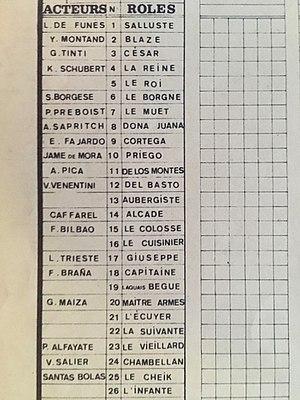
Partie du planning du tournage du film La Folie des grandeurs (1971), montrant les membres de la distribution.
La Folie des grandeurs est un film franco-hispano-italo-allemand réalisé par Gérard Oury, sorti en 1971.